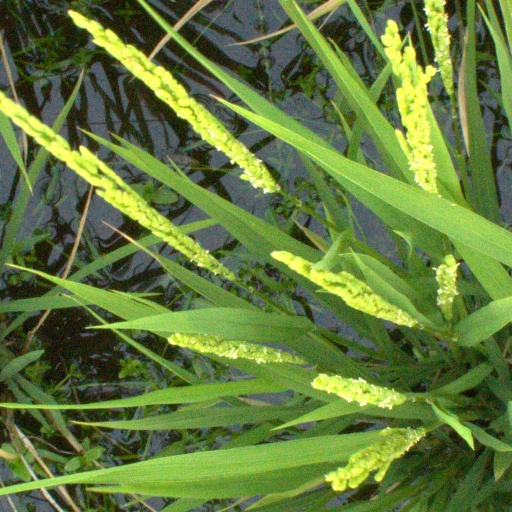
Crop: rice